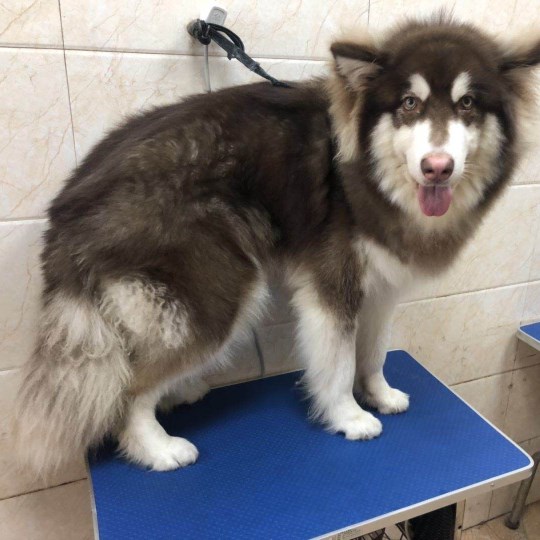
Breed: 1324-n000004-malamute